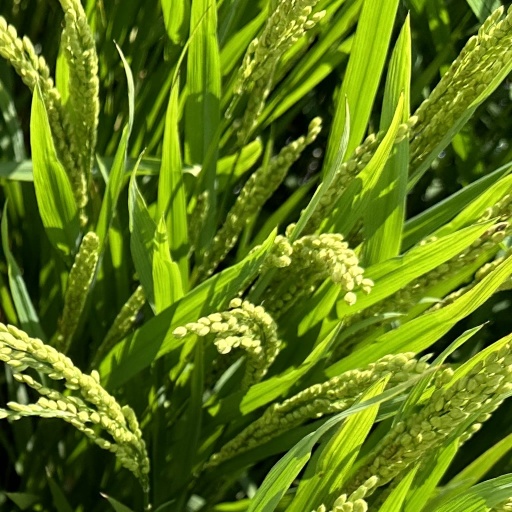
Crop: rice